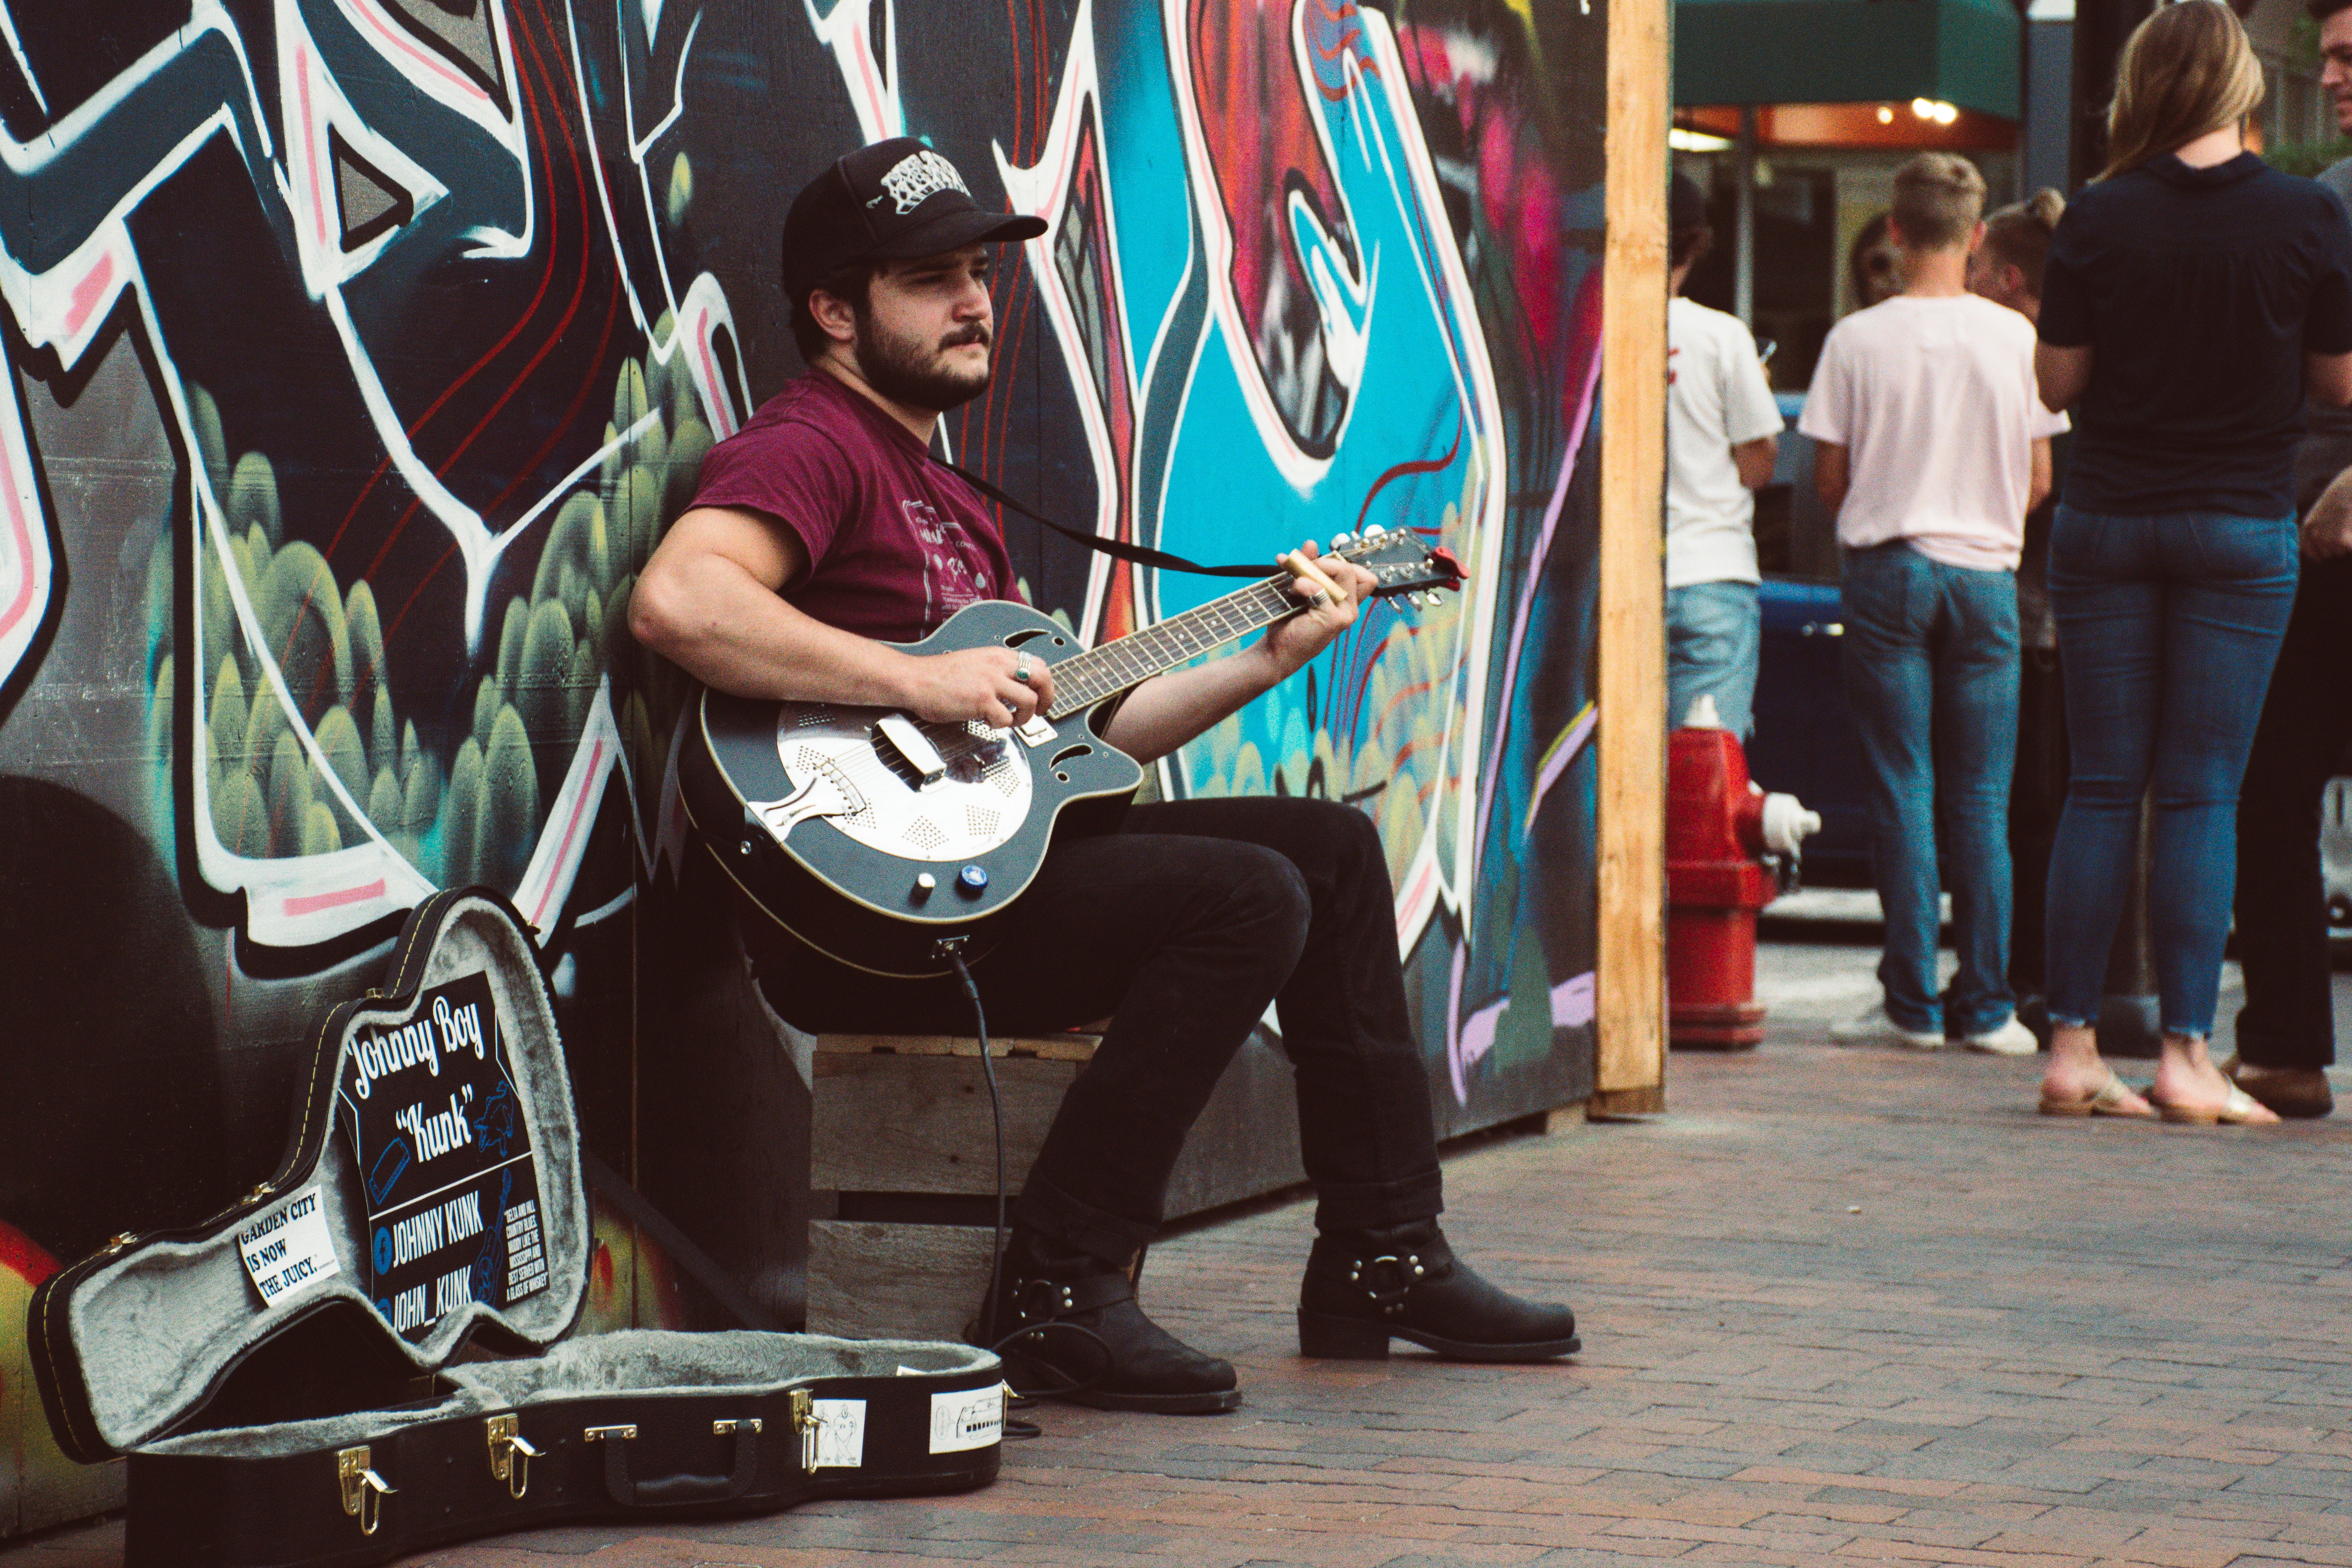
street performance, musician, street, string instrument, music, street artist, infrastructure, musical instrument, guitarist, road, guitar, plucked string instruments, sitting, artist, performing arts, city, performance